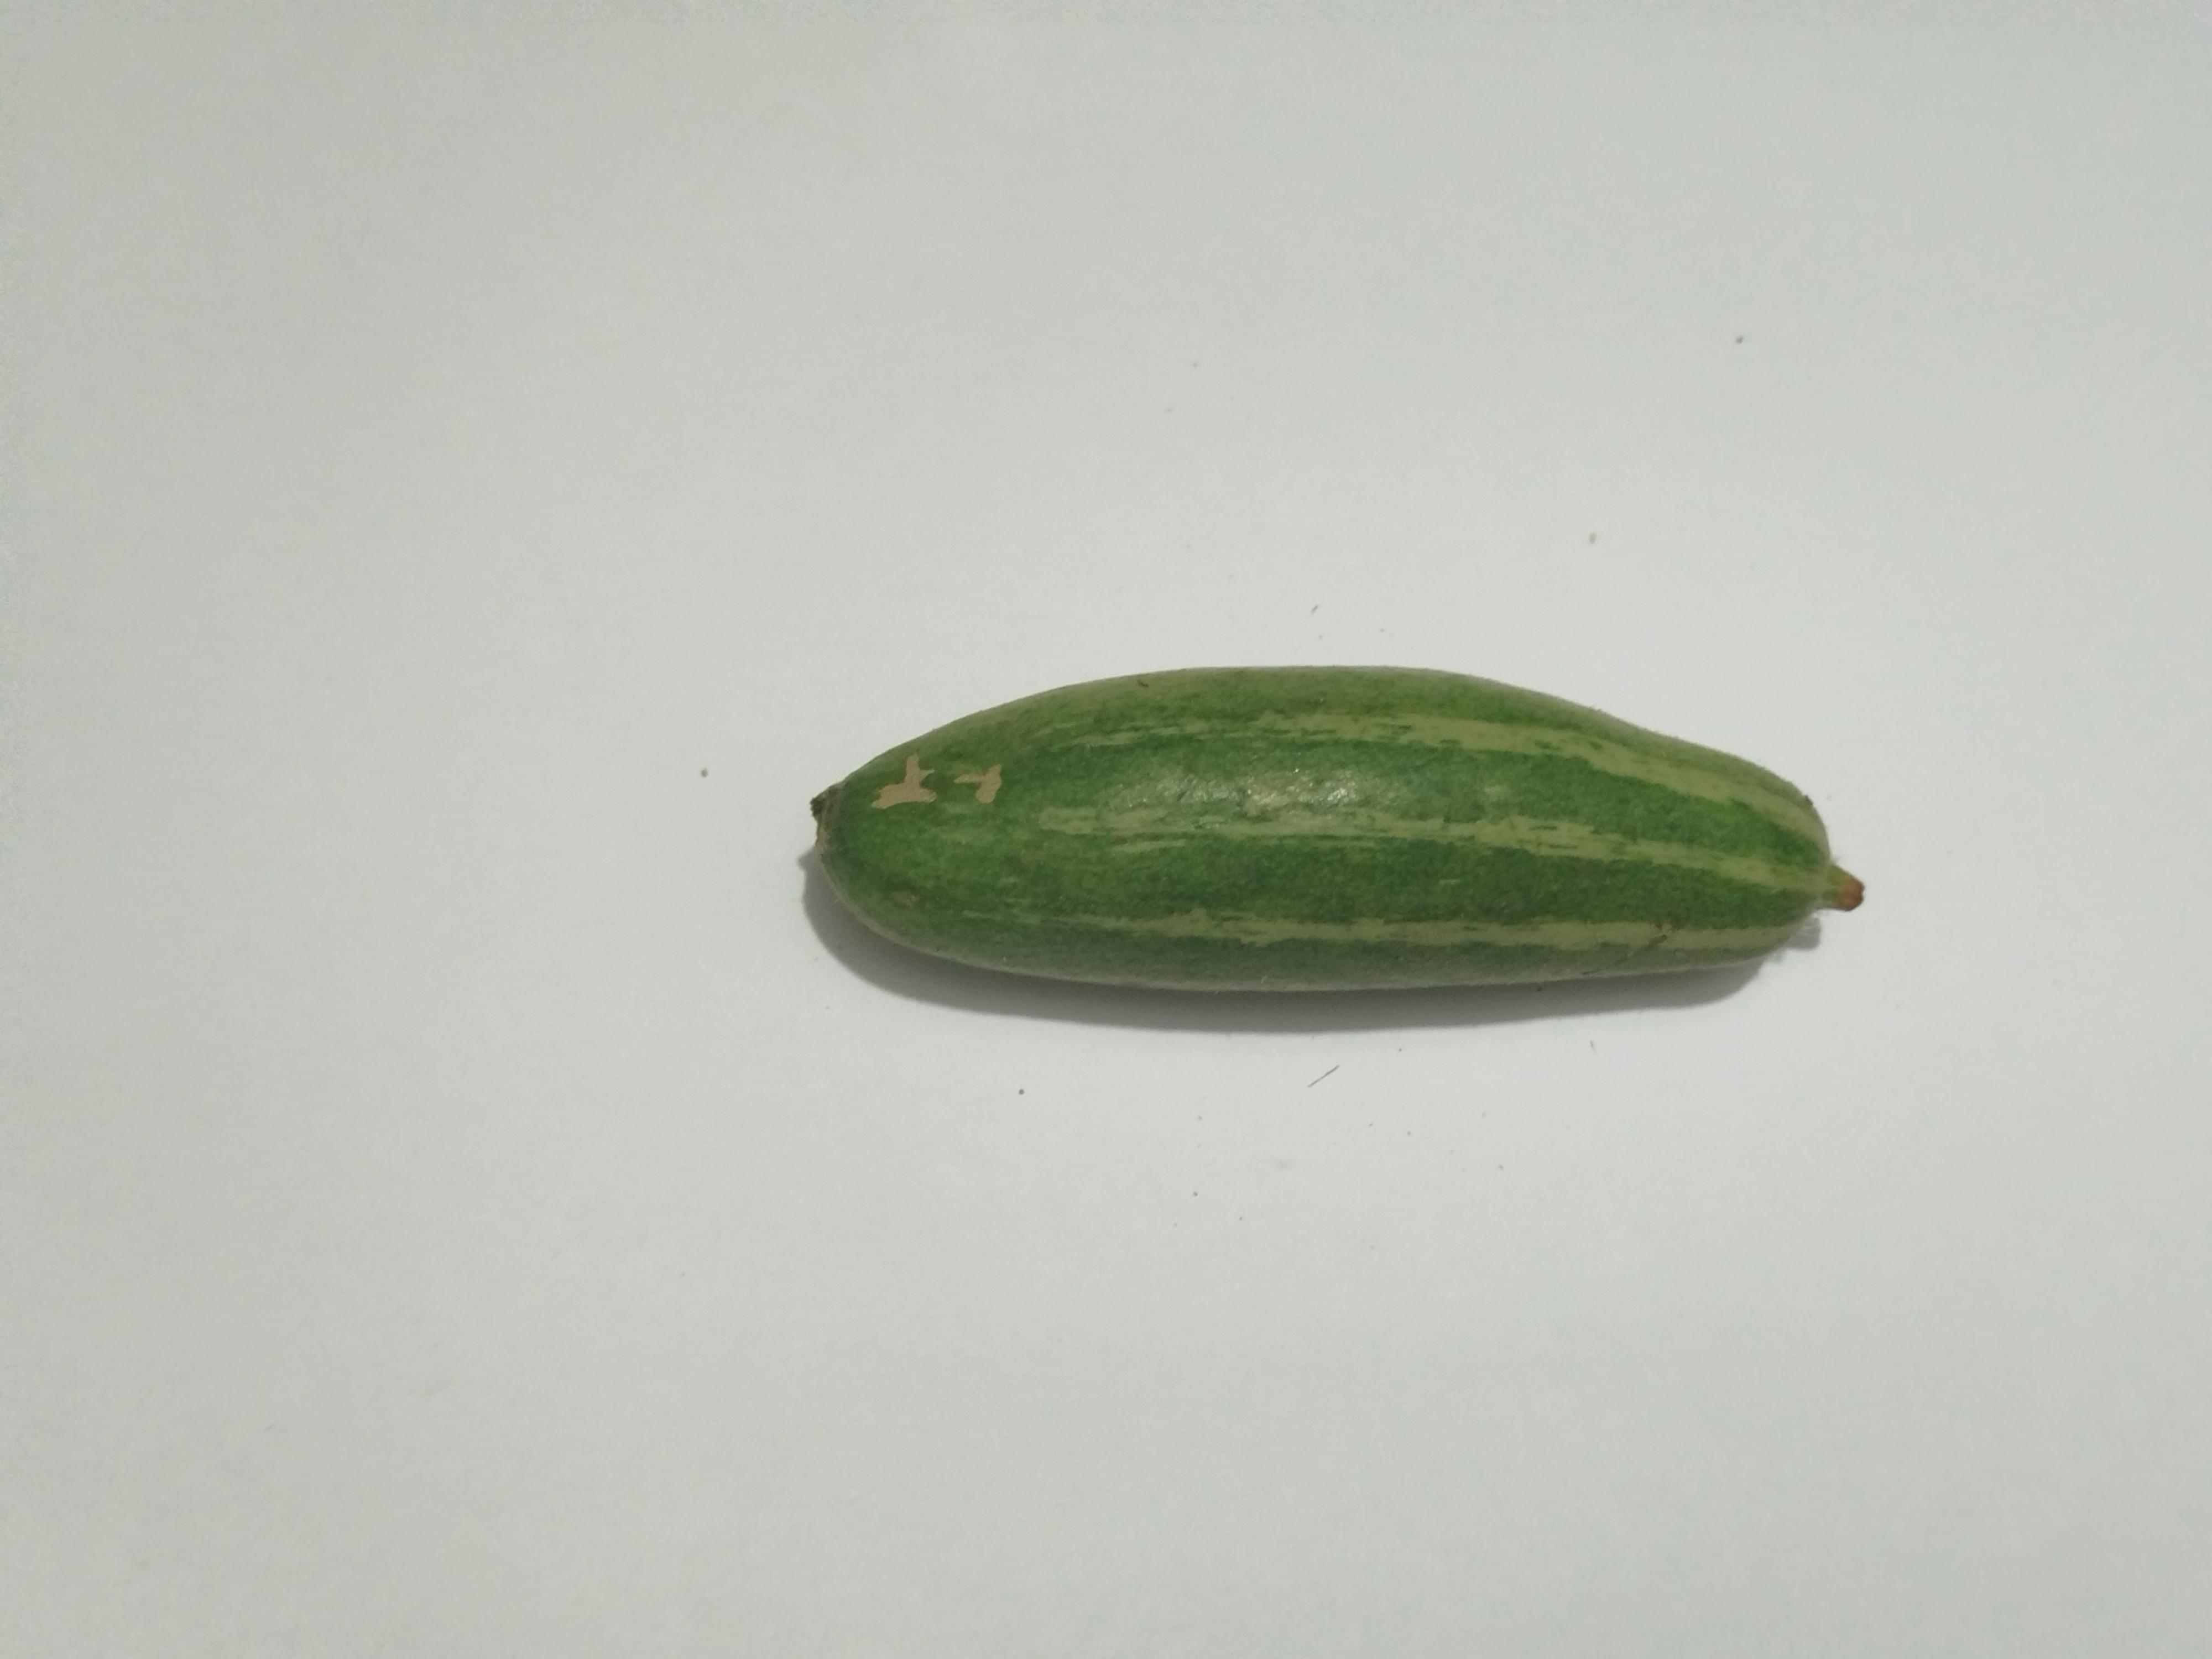
Label: Pointed gourd